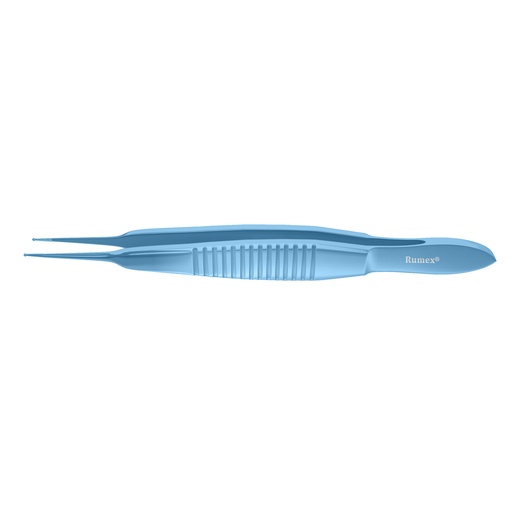
044R 4-2301T Fechtner Conjunctiva Forceps, Delicate Ring Jaws, Flat Handle, Length 108 mm, Titanium
For secure handling of conjunctiva. Delicate ring tips allow the conjunctiva flow into the openings and create a traction with no tear occurrence. 6.00 mm platform hard-faced with tungsten carbide may be used for tying. 4-2303t-moorsfield_suturing_forceps,4-2300t-bonaccolto_utility_forceps,14-040tk-temporal_speculum_lieberman_style,6-20-6-072-phaco_diamond_knife,4-0504t-colibri_bonn_corneal_forceps,18-303-plastic_sterilizing_tray
Brand: RUMEX
Category: Business & Industrial > Medical > Medical Instruments > Medical Forceps > Tissue Forceps